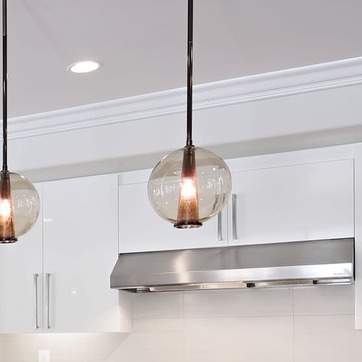
Material: glass